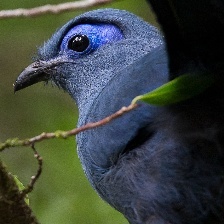
Species: BLUE COAU
Scientific name: COUA CAERULEA